Bloodletting (The Walking Dead)

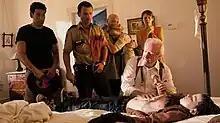
Hershel Greene works on saving the life of Carl Grimes.

"Bloodletting" is the second episode of the second season of the post-apocalyptic horror television series "The Walking Dead", and the 8th overall episode of the series. It initially aired on AMC in the United States on October 23, 2011. The episode was written by Glen Mazzara and directed by Ernest Dickerson. In this episode, Rick Grimes (Andrew Lincoln) and Shane Walsh (Jon Bernthal) rush to save the life of Rick's son, Carl (Chandler Riggs), and discover a possible safe haven in the process.